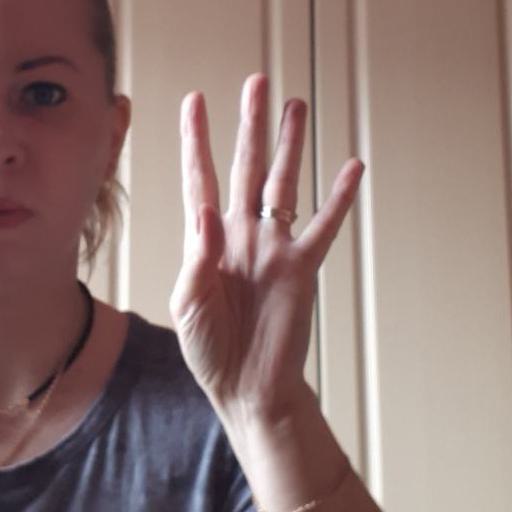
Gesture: four